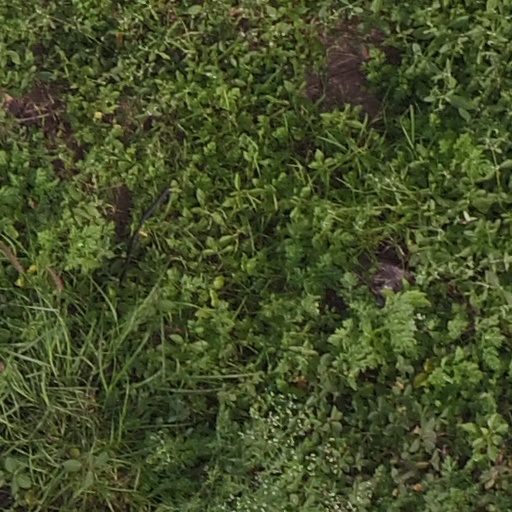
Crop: maize; corn